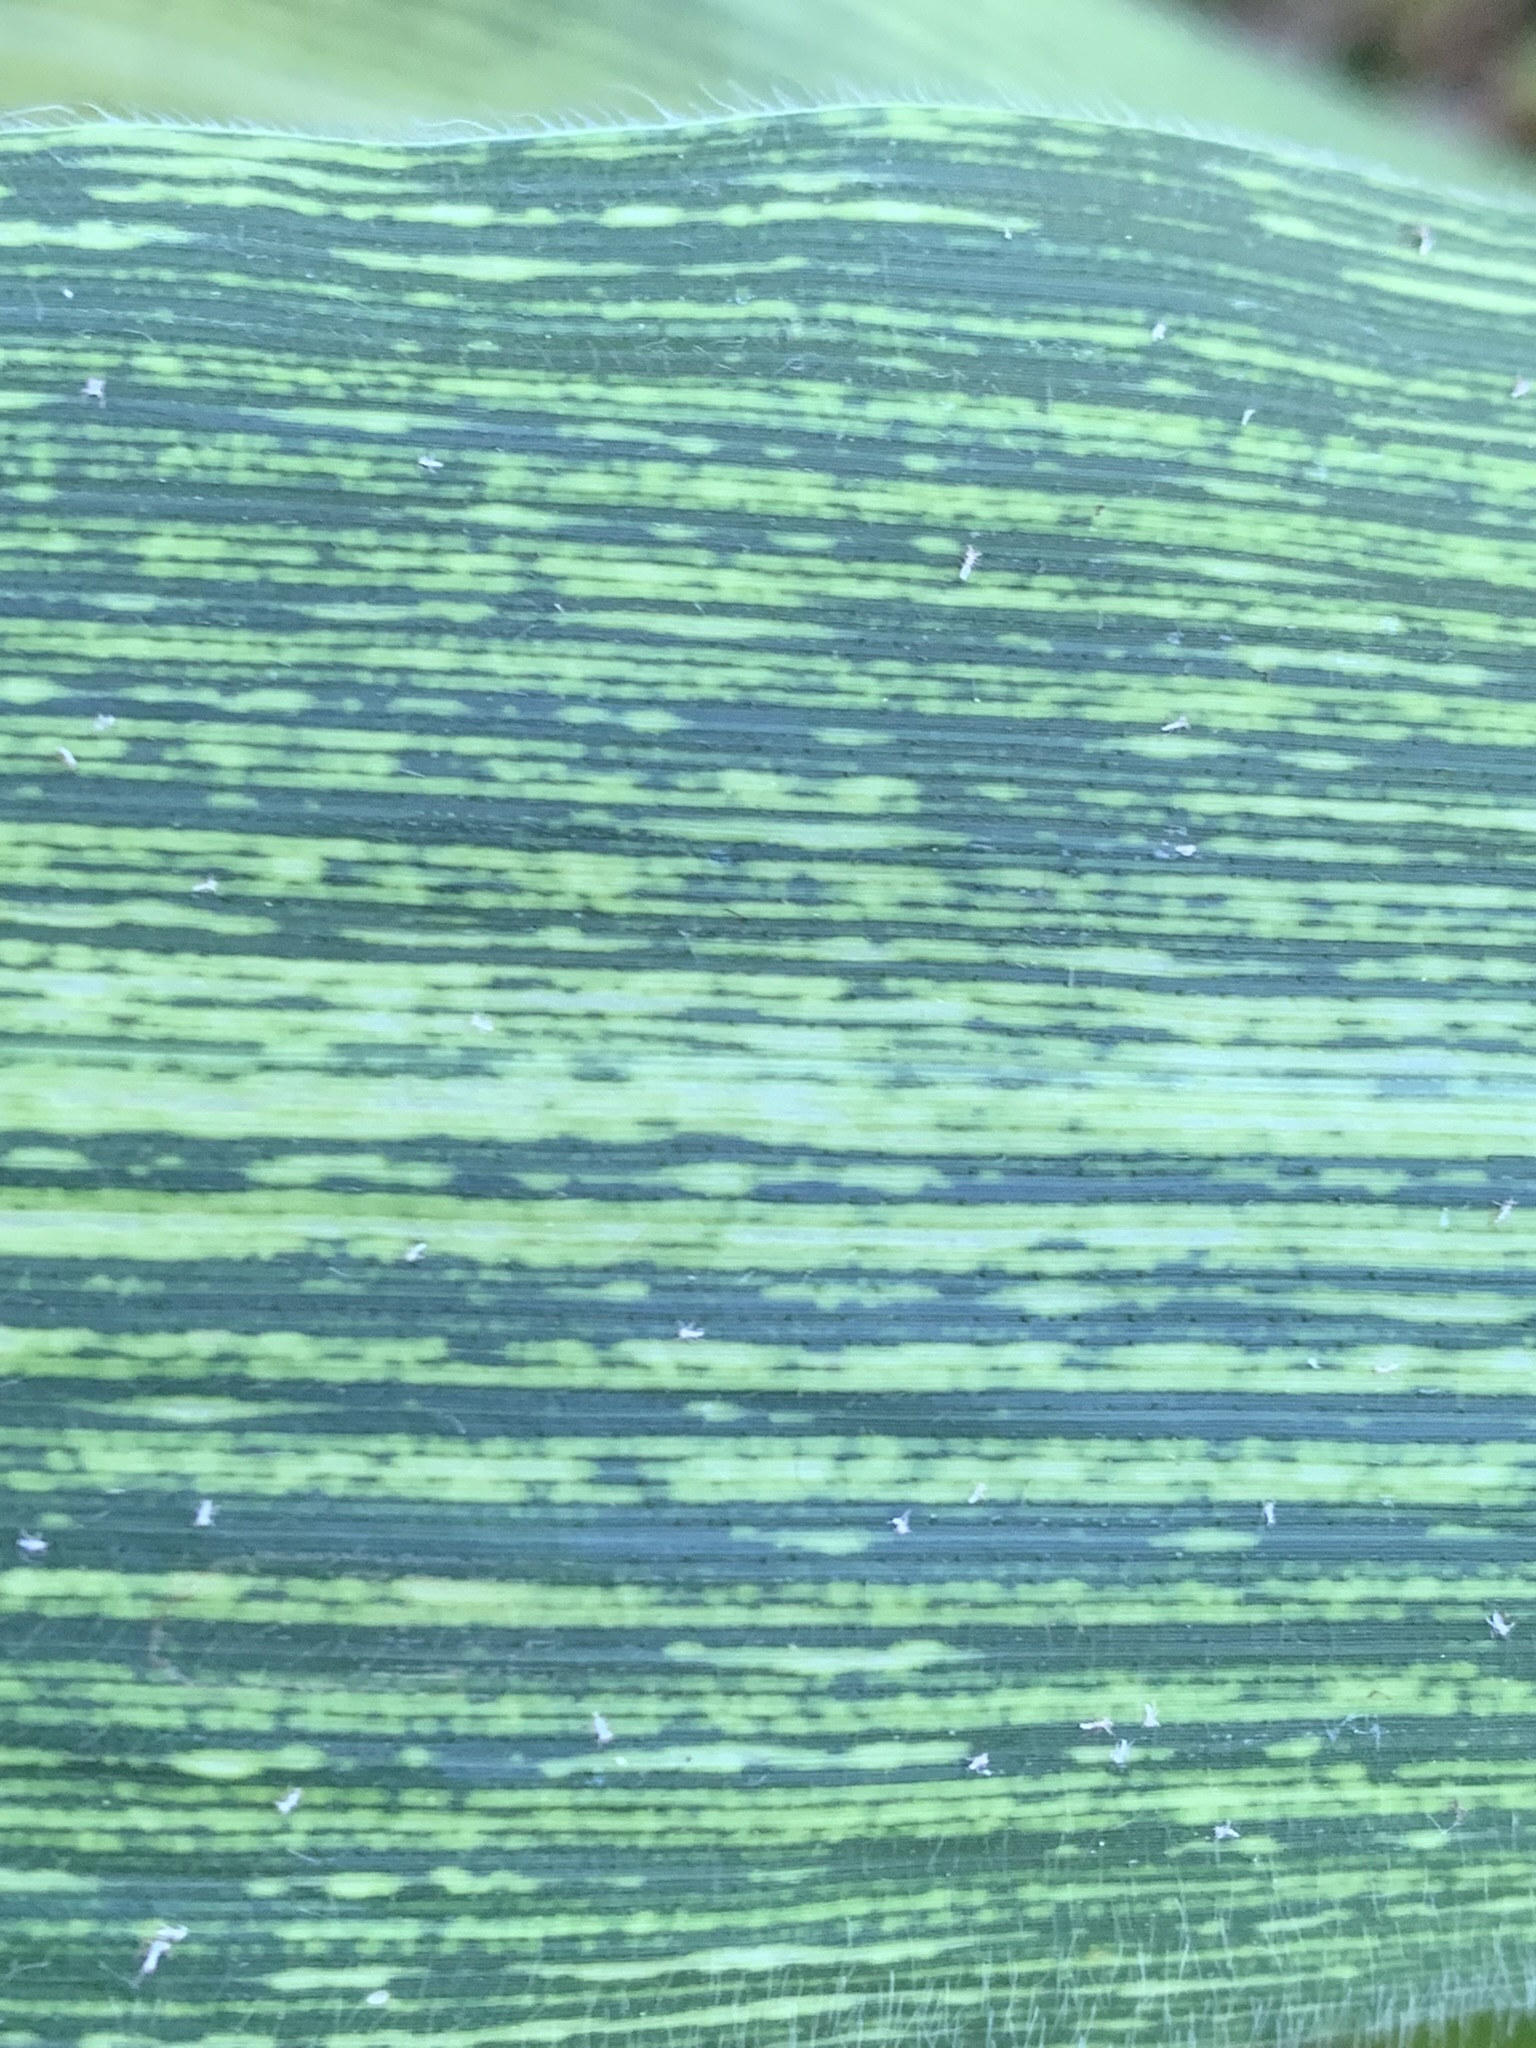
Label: MSV